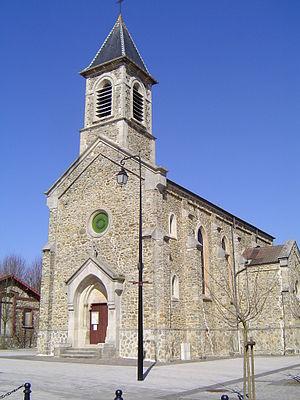
L'église Saint-Martin est une église catholique de Lognes, en France.
Lognes est une commune française située dans le département de Seine-et-Marne en région Île-de-France.
Cet article recense les œuvres d'art dans l'espace public en Seine-et-Marne, en France.